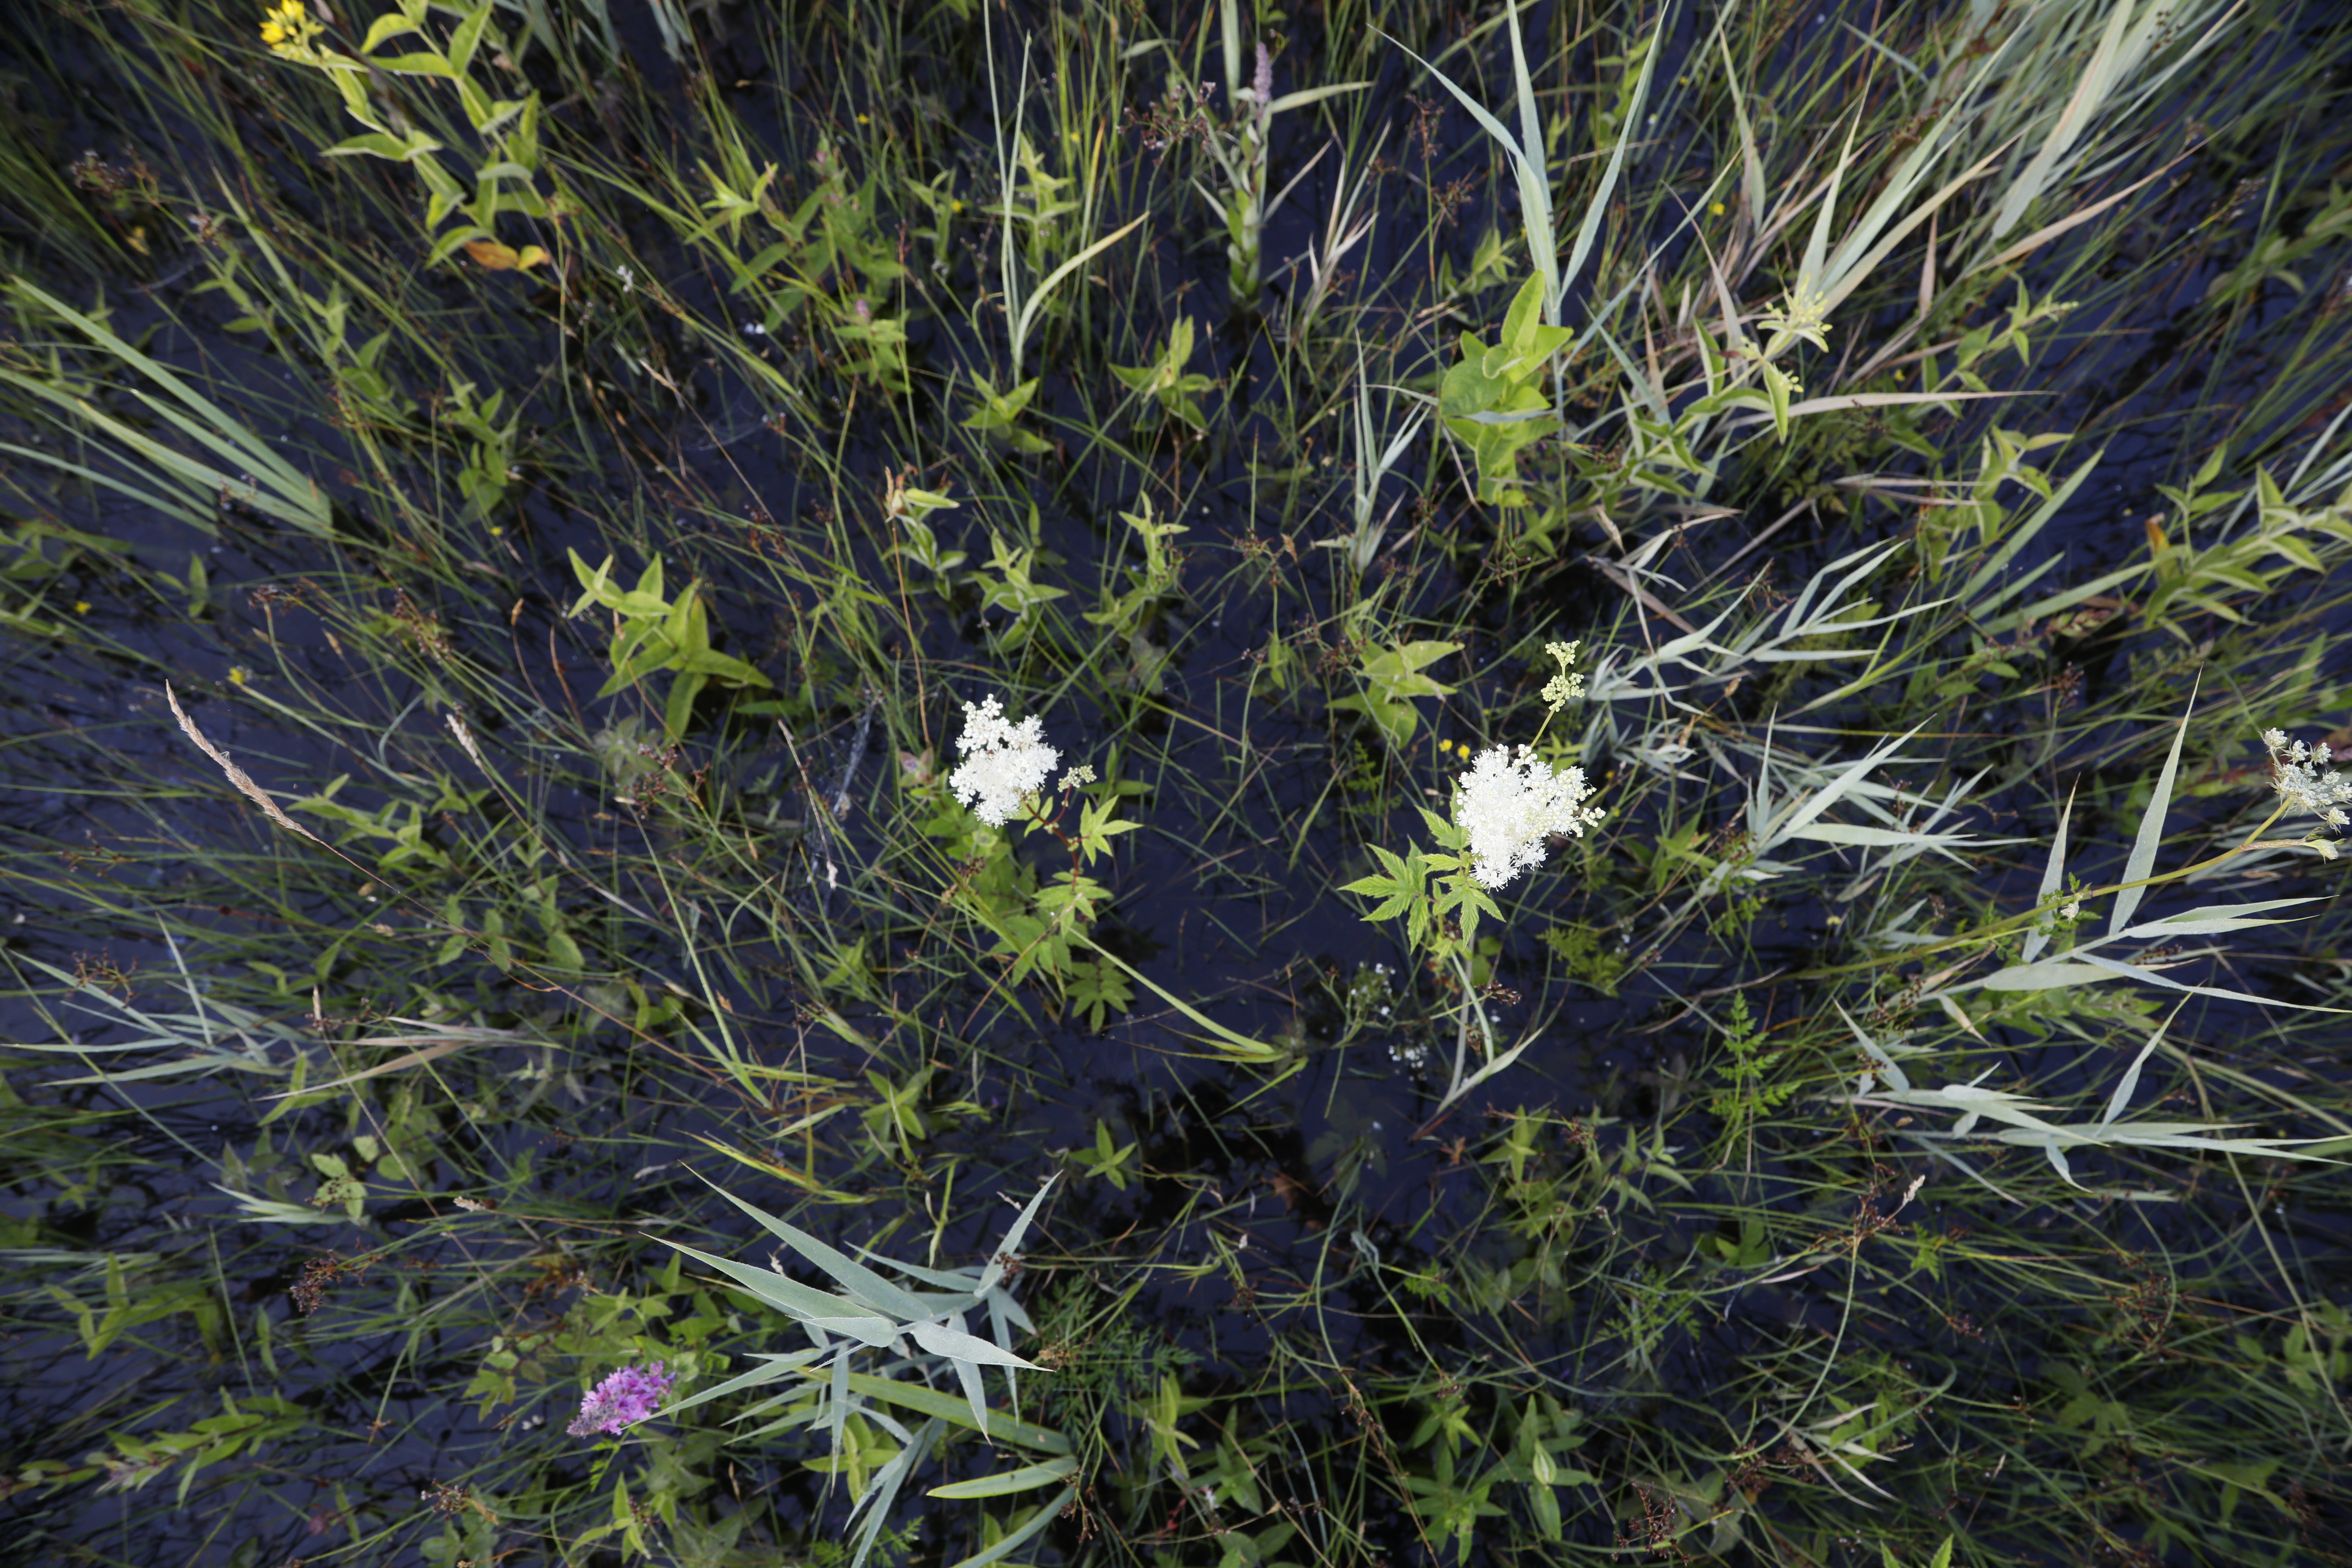
Plant species: Filipendula ulmaria, Peucedanum palustre, Lythrum salicaria